90th Infantry Regiment (United States)

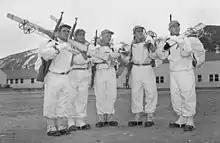
Members of the 10th Light Division preparing for ski training at Camp Hale, c. 1943

Following the Attack on Pearl Harbor, which resulted in the United States entry into World War II, the regiment was reconstituted on 10 July 1943, and activated five days later at Camp Hale, Colorado with the 10th Light Division (Alpine), using a cadre from the 105th, 106th, and 165th Infantry Regiments of the 27th Infantry Division, then in Hawaii. These men were reinforced by skiers and mountain climbers from the 86th Infantry Regiment, and the regiment conducted ski and mountain warfare training for the next several months. It was successively commanded by Colonels James E. Lewis and Paul R. Goode.